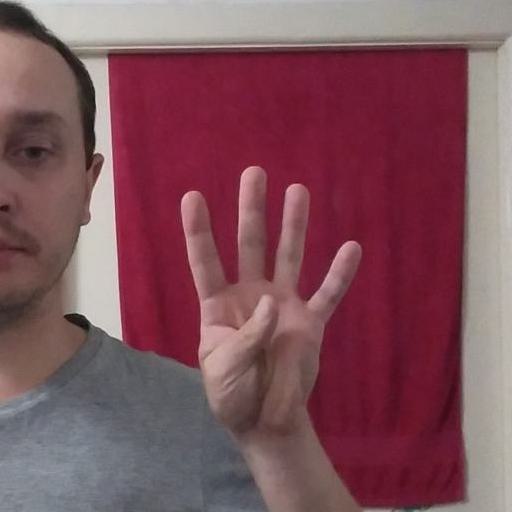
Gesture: four